4th Brigade Combat Team, 2nd Infantry Division

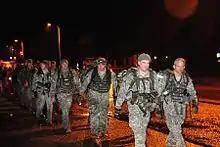
Soldiers with 4–2 Stryker Brigade Combat Team, 7th Infantry Division complete a 25-mile ruck march known as the "Manchu Mile" 6 March on Joint Base Lewis-McChord

The efforts by both TF Manchu and TF Rosser to train and advise the ANSF units led to the improved security situation throughout Panjwa’i District, as the 2nd the 6th Army Kandaks respectively achieved "effective with advisors" and "independent with advisors" by the end of these task forces' deployments in Panjwa’i.